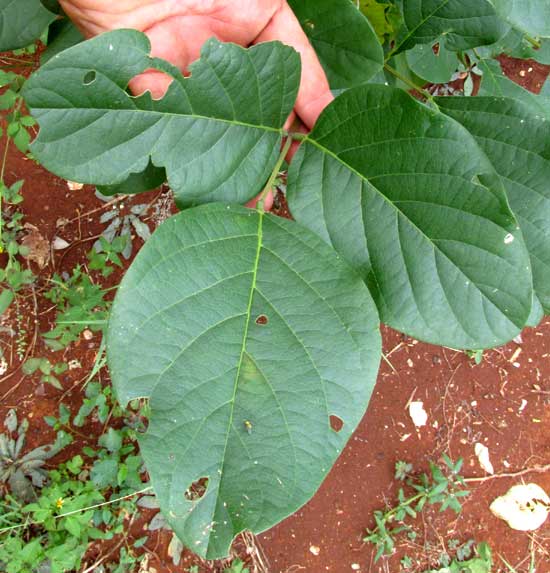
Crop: unknown
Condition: bean